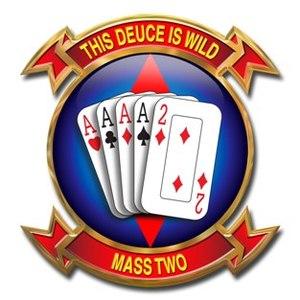
L'aviation du corps des Marines des États-Unis est créée en 1912.